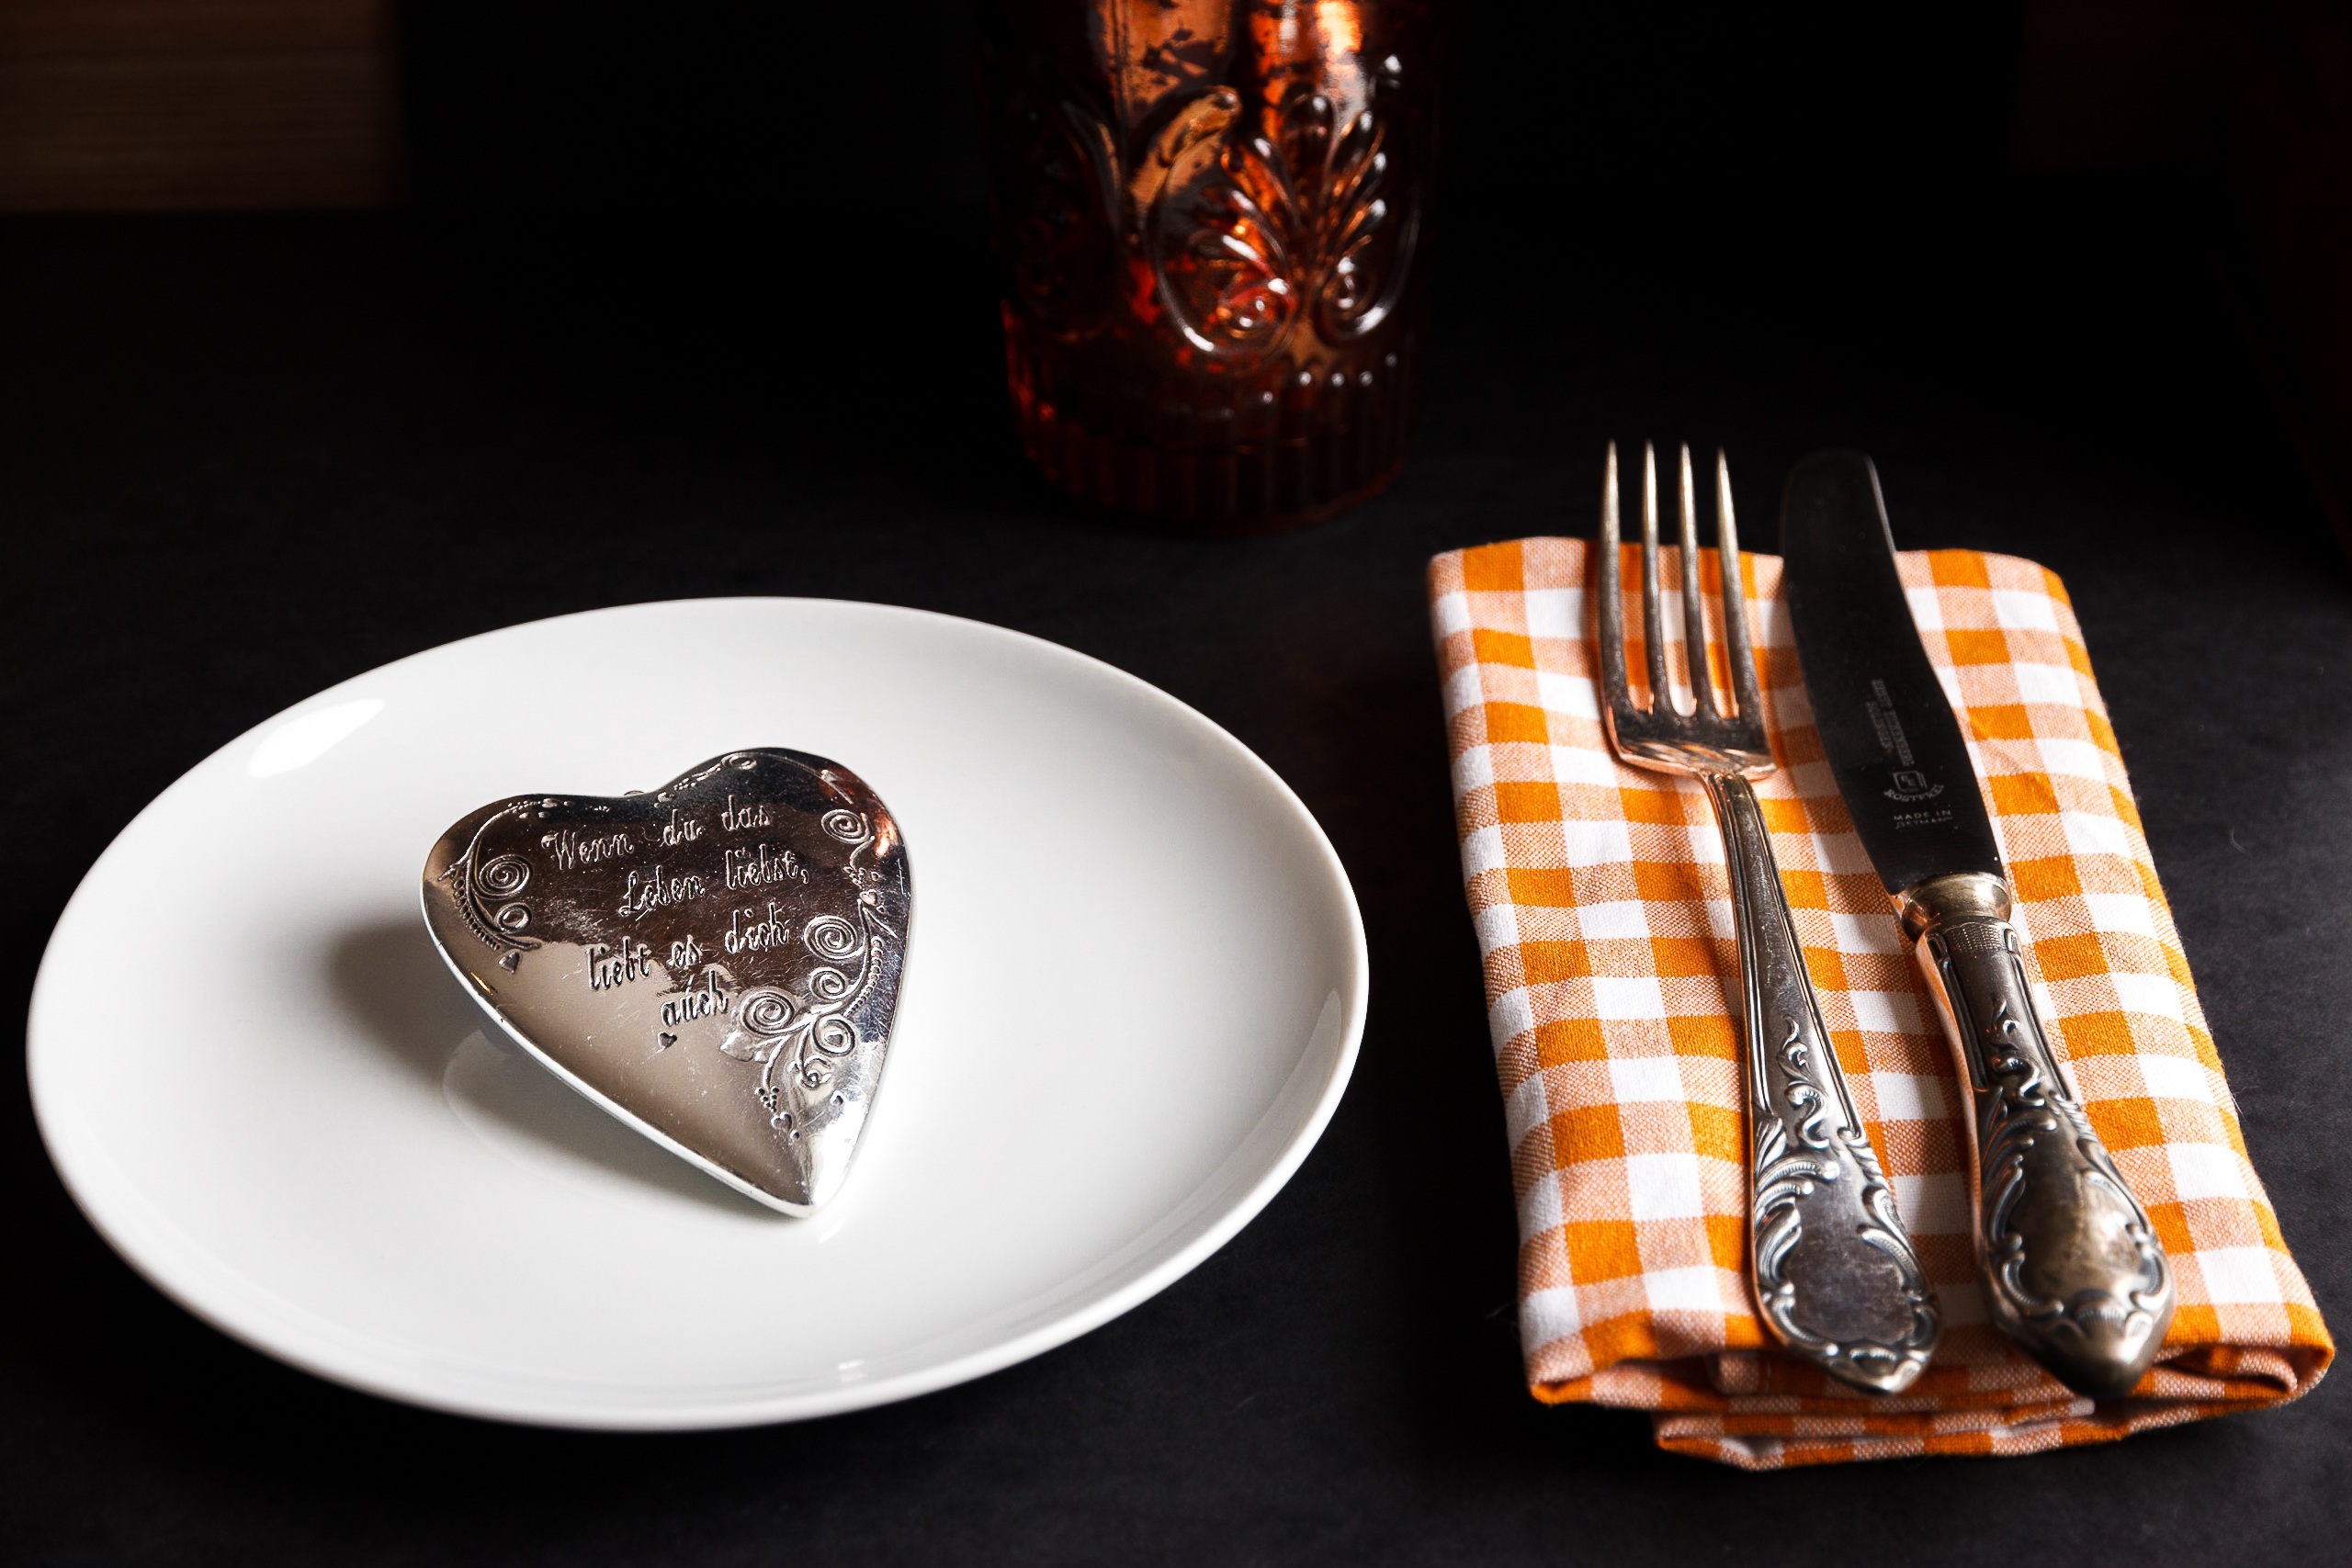
fork, heart, dish, meal, food, produce, plate, drink, breakfast, chocolate, cloth, dessert, lighting, tableware, knife, checkered, flavor, sense